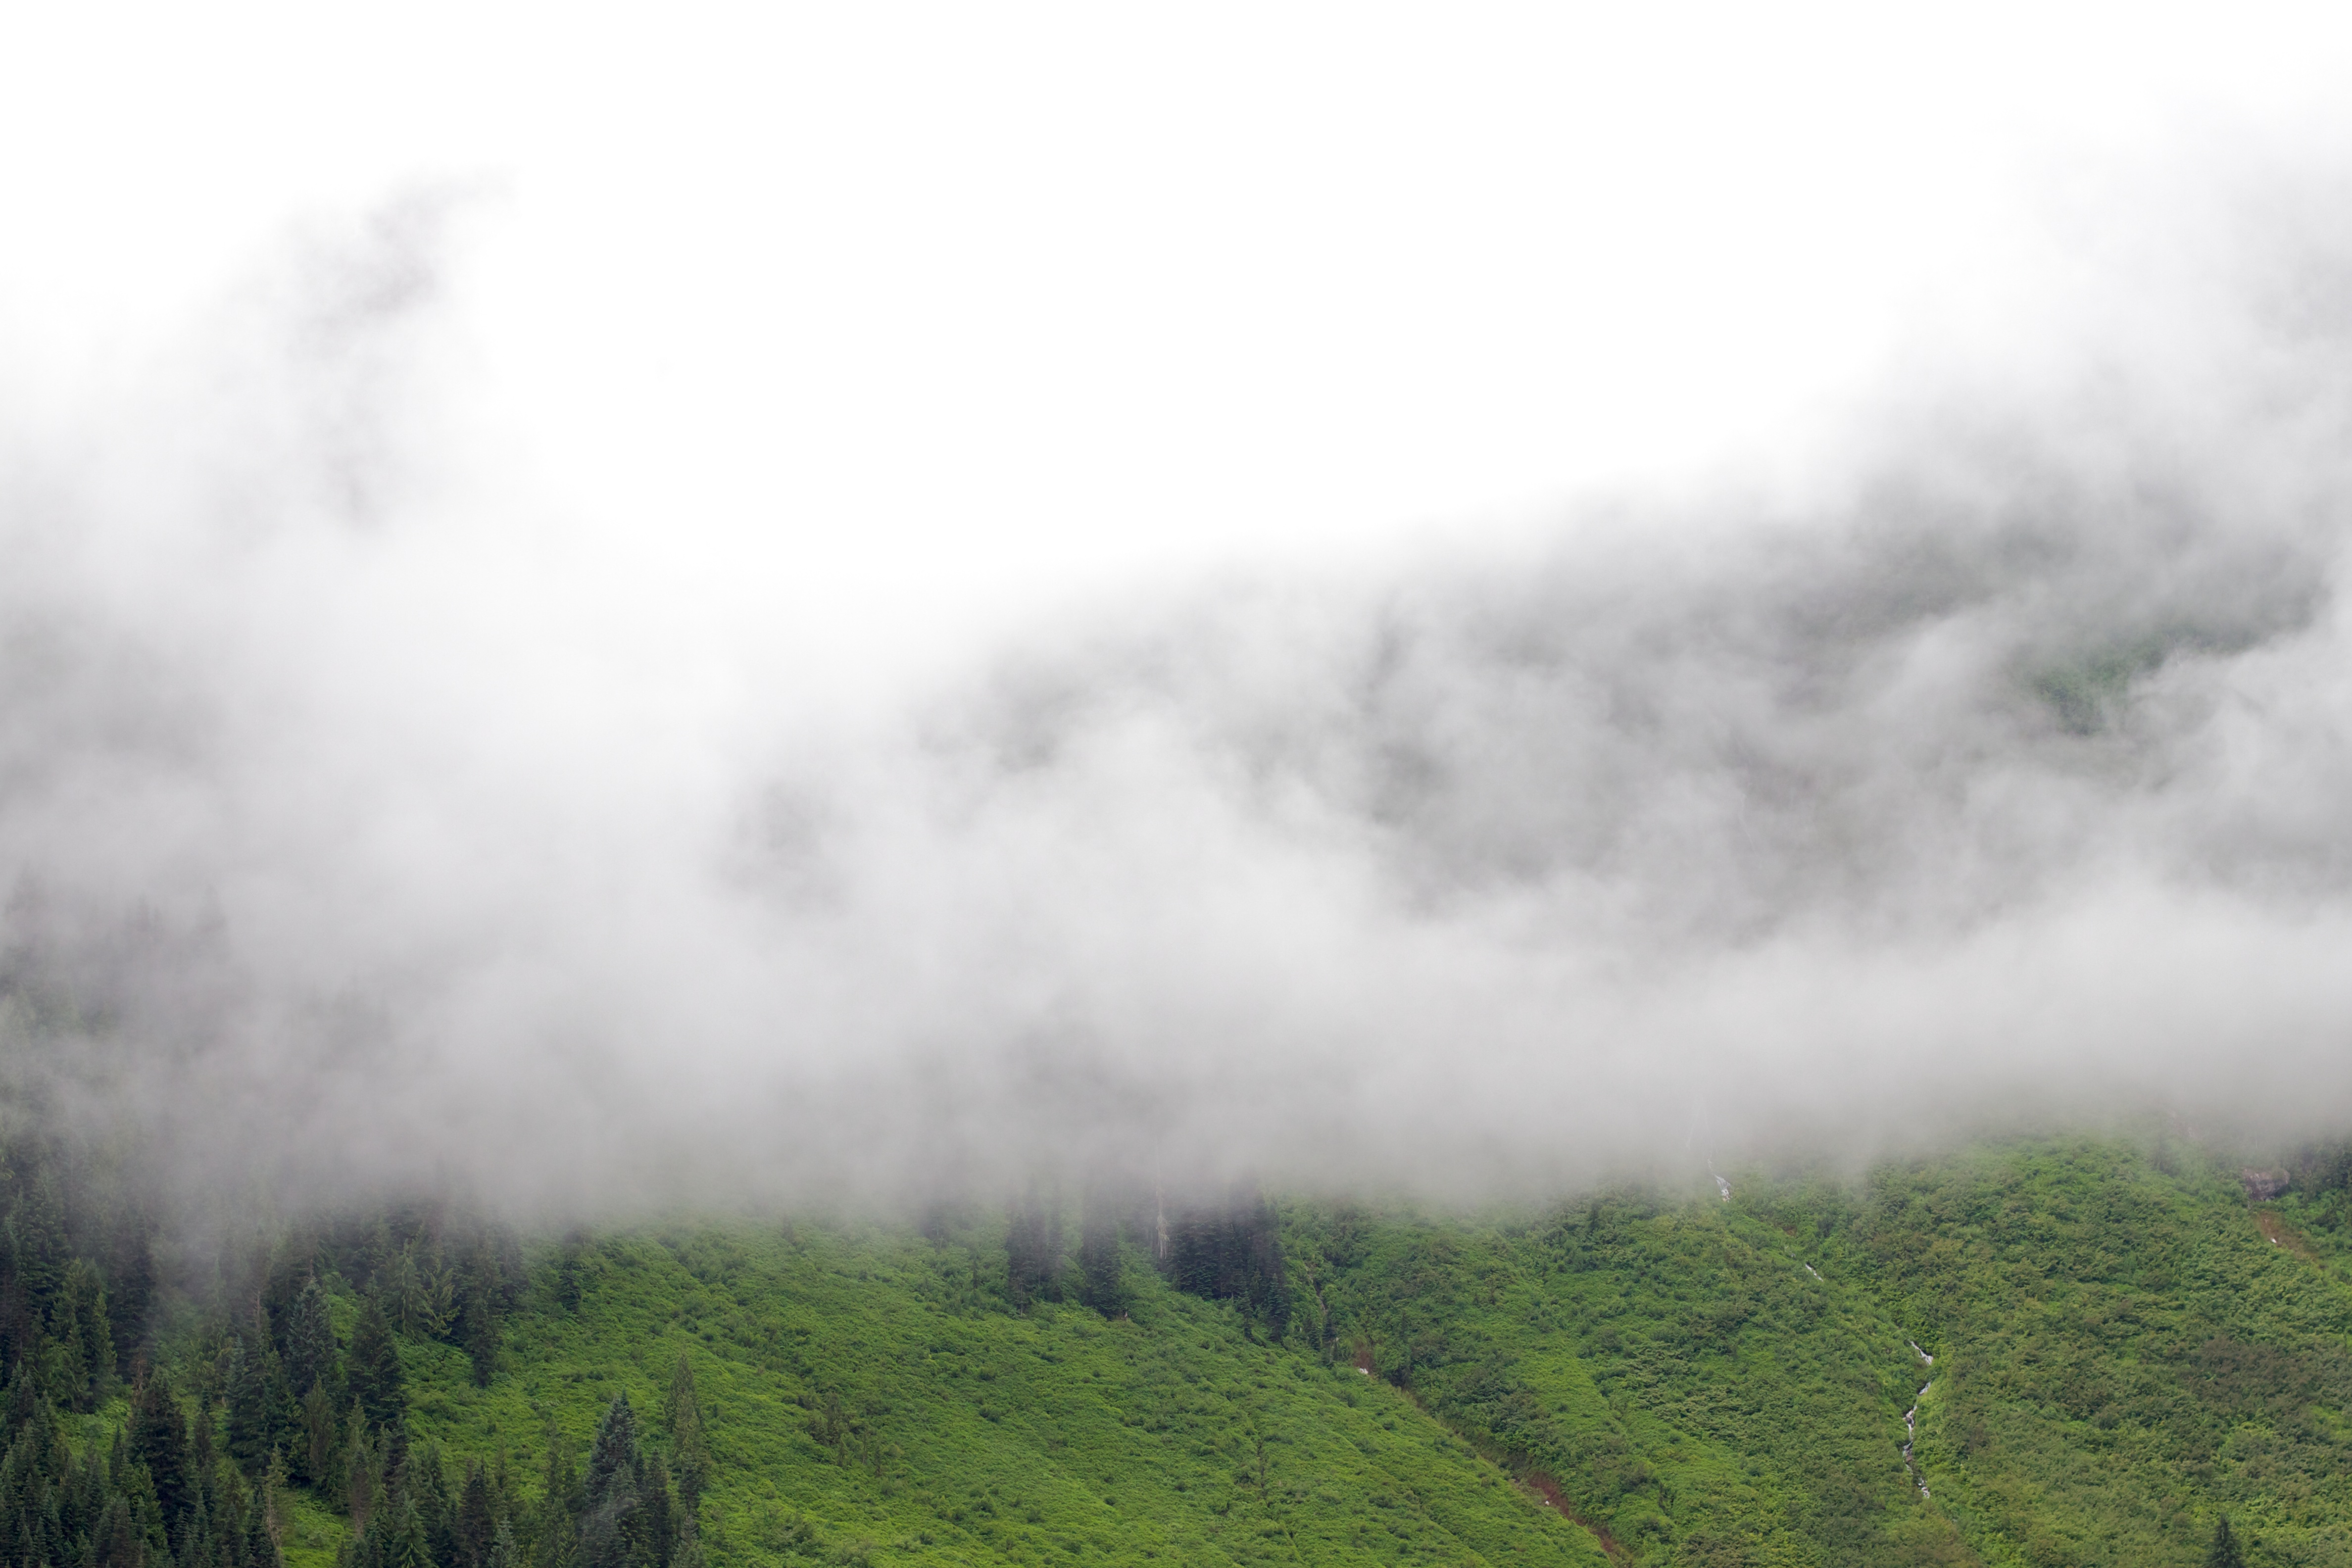
nature, forest, grass, mountain, cloud, fog, mist, field, meadow, sunlight, weather, washington, habitat, odyssey, atmospheric phenomenon, atmosphere of earth, geological phenomenon